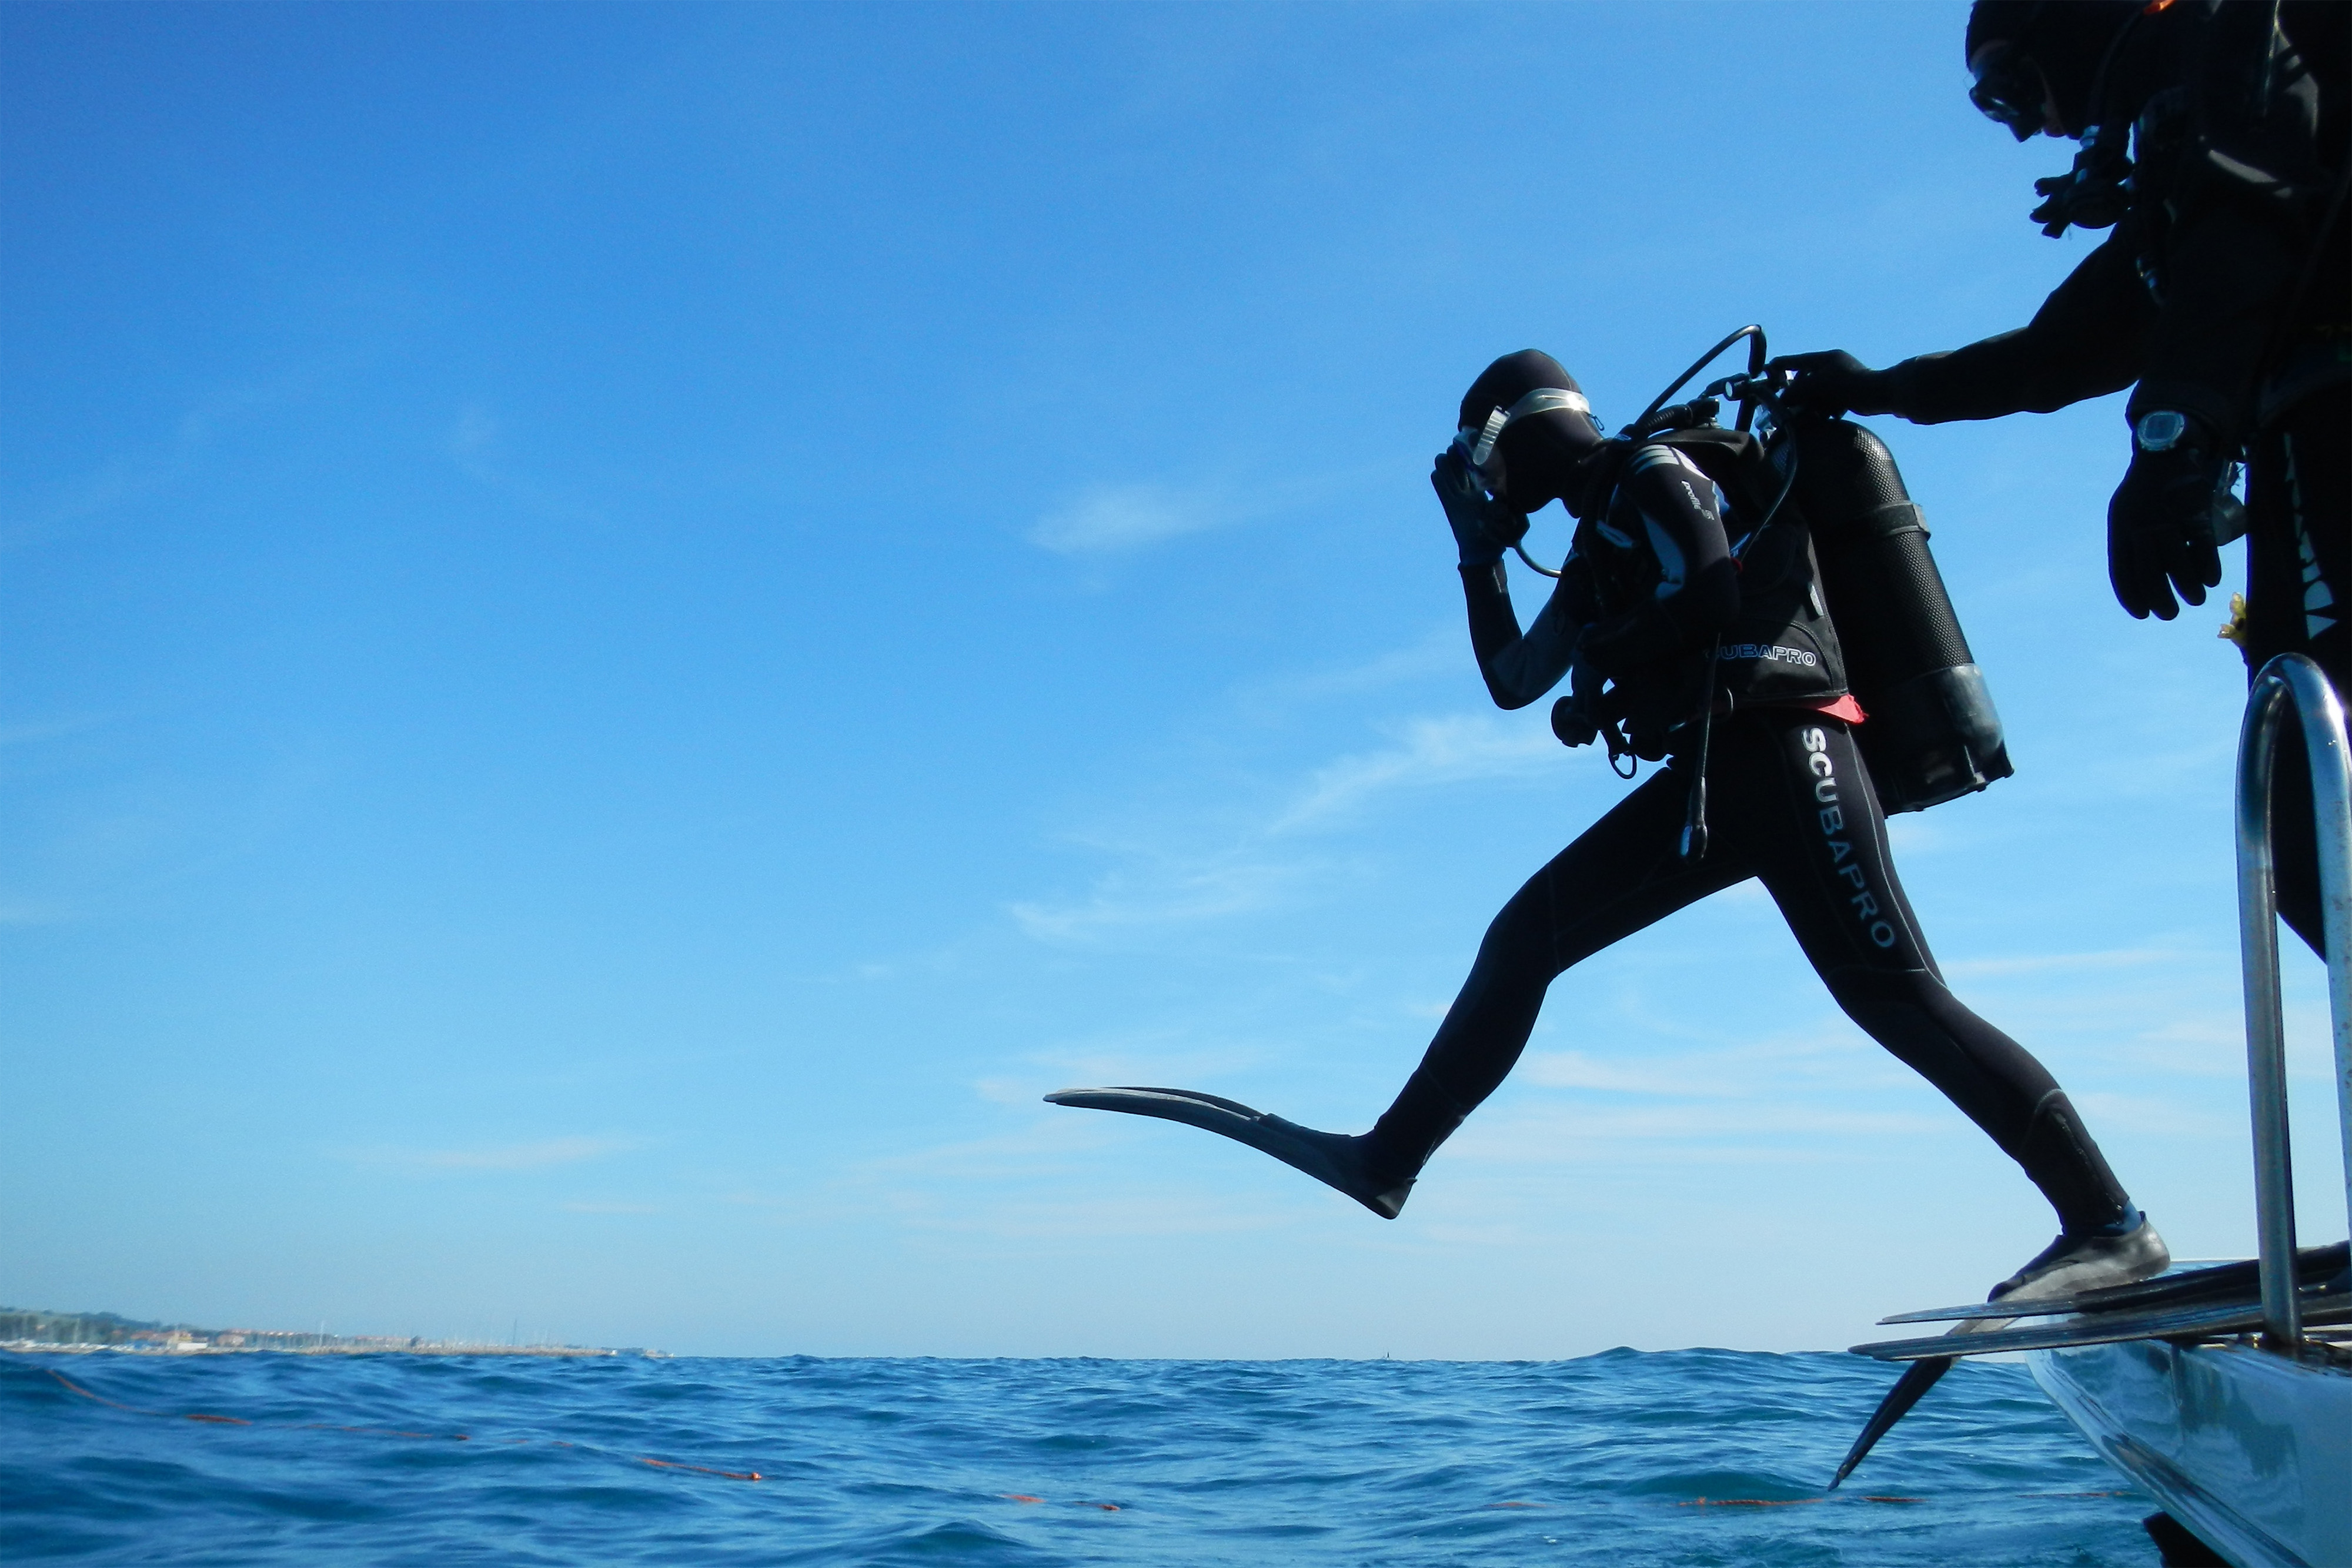
water, sky, recreation, sea, ocean, vacation, fun, scuba diving, tourism, diving, leisure, adventure, wetsuit, vehicle